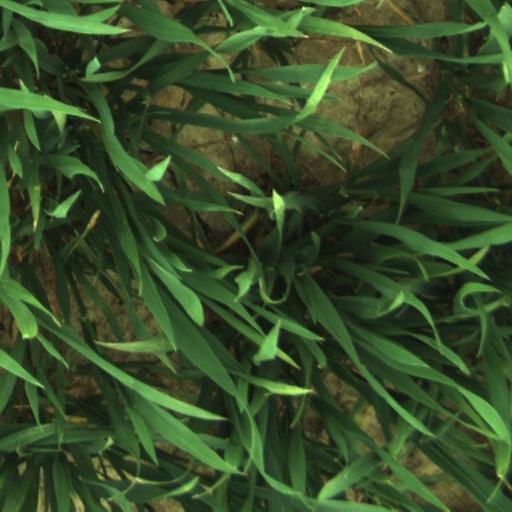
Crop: wheat